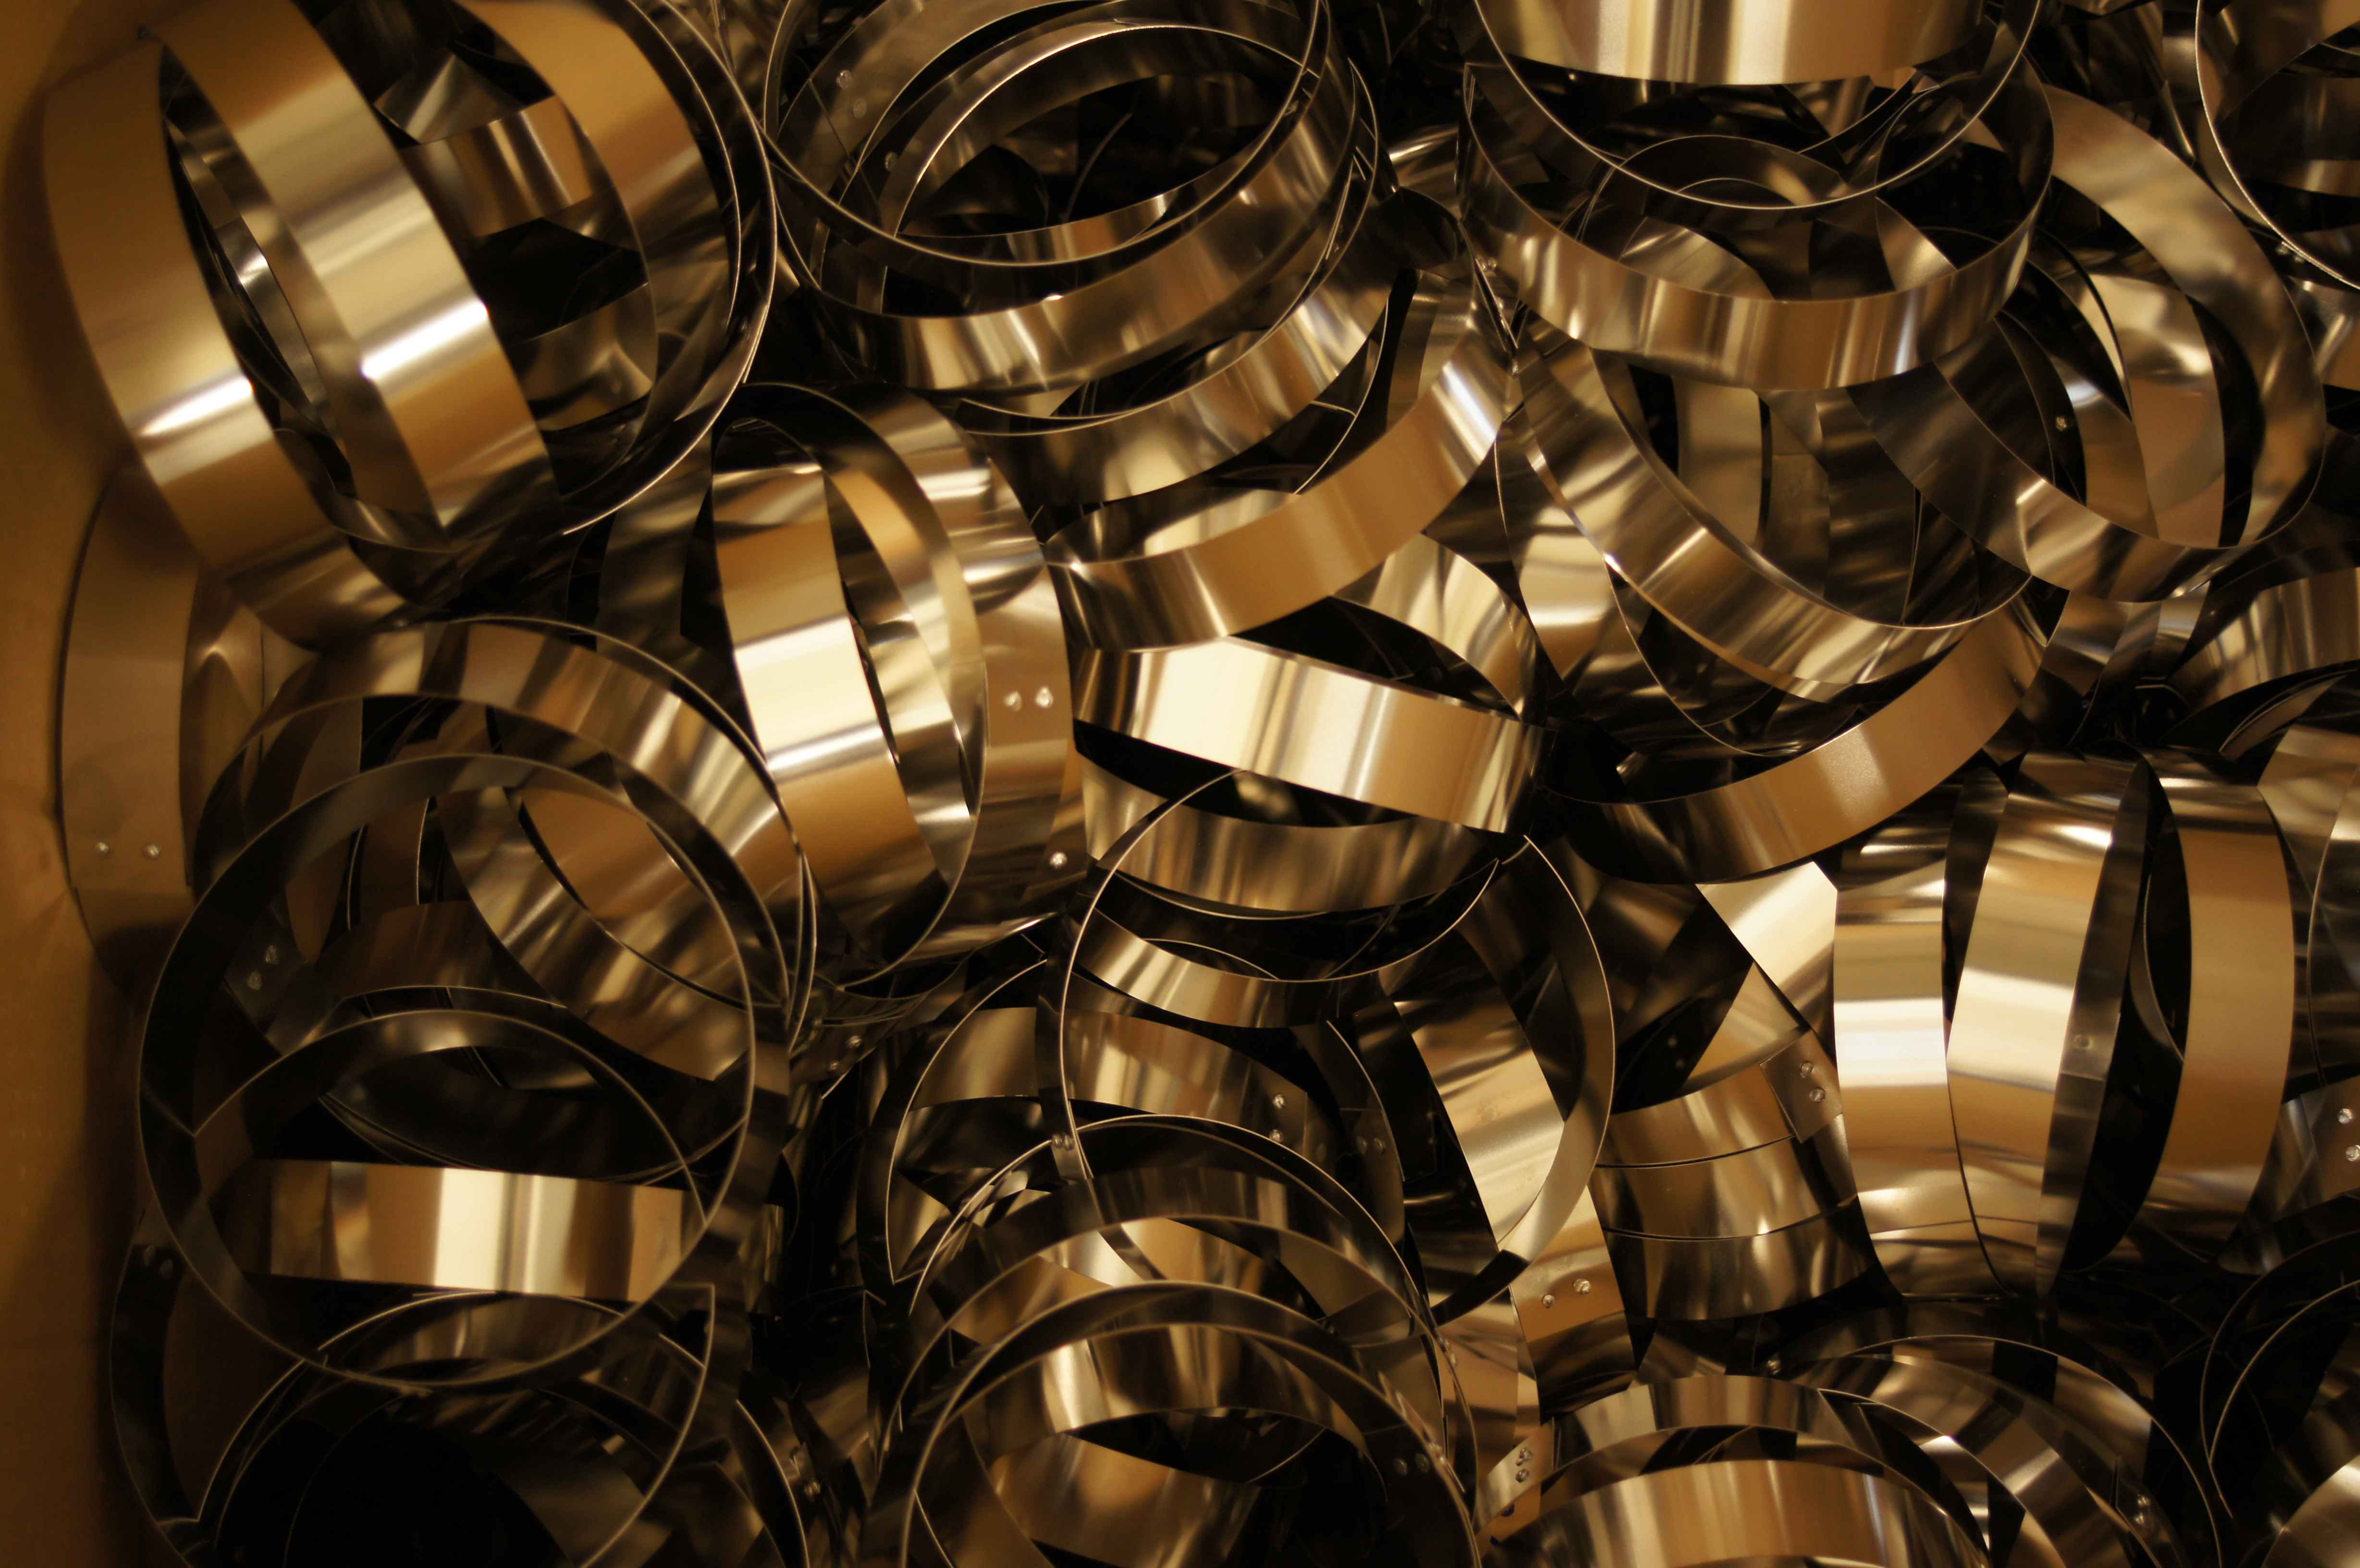
metal, element, background, white, automotive design, automotive lighting, automotive tire, rim, art, symmetry, Tints and shades, circle, pattern, glass, ceiling, spoke, aluminium, automotive wheel system, auto part, font, steel, fashion accessory, nickel, event, monochrome, engineering, titanium, still life photography, Transparent material, graphics, cable